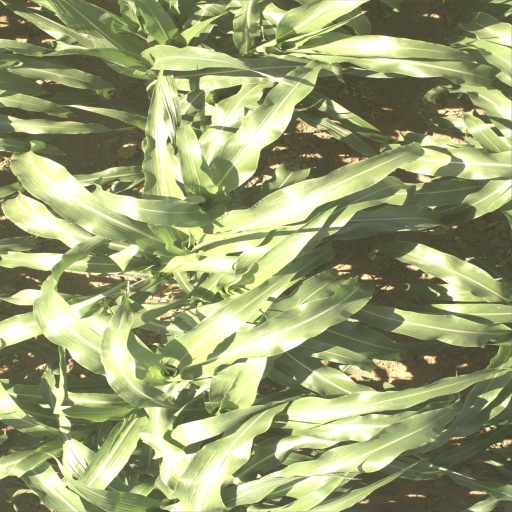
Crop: sorghum